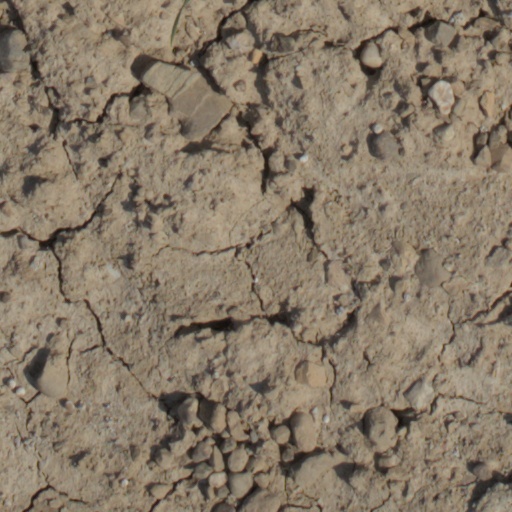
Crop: wheat